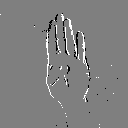
ASL letter: b